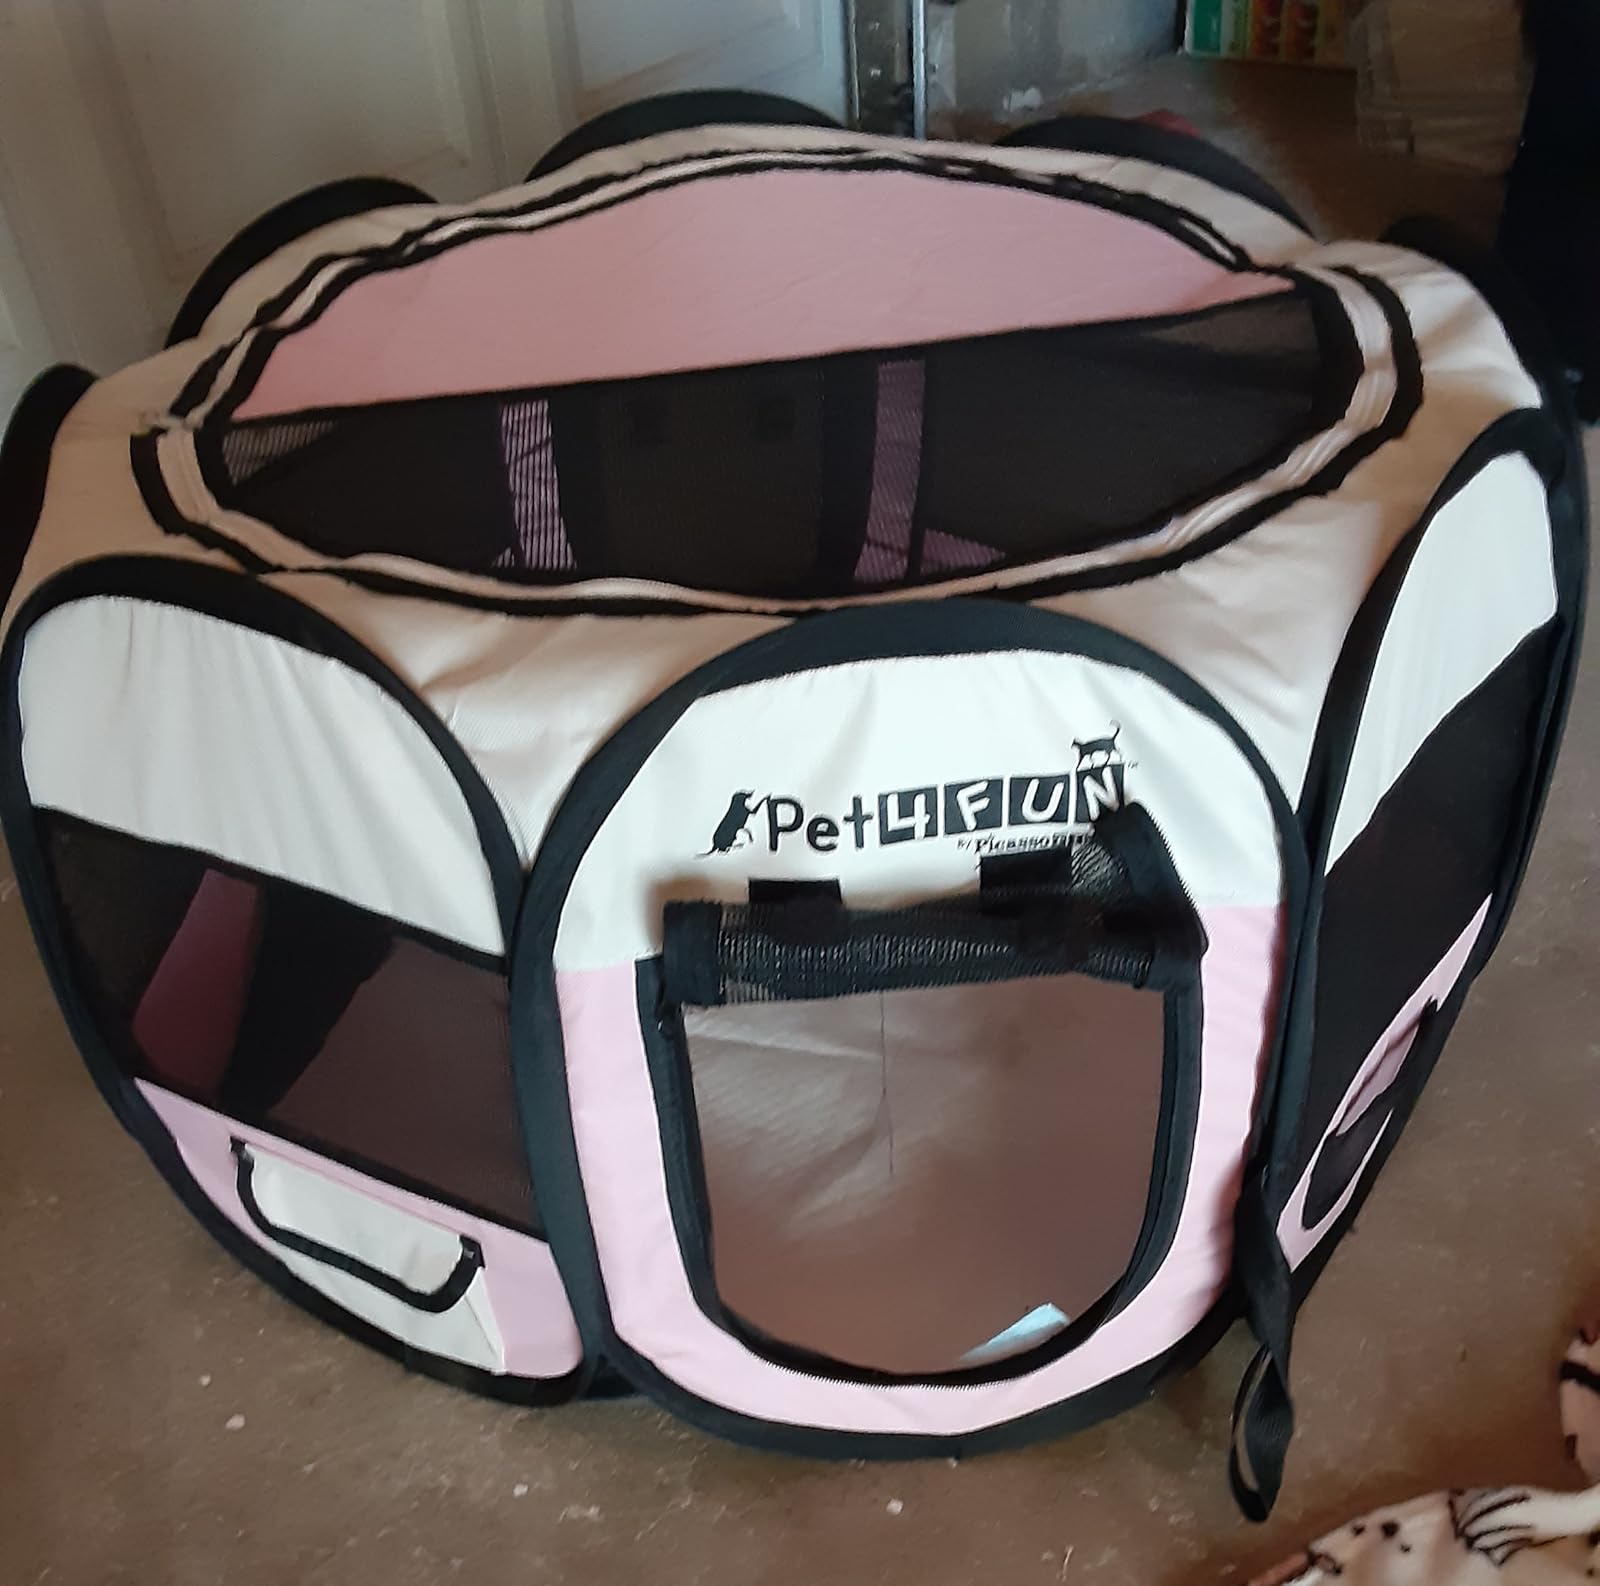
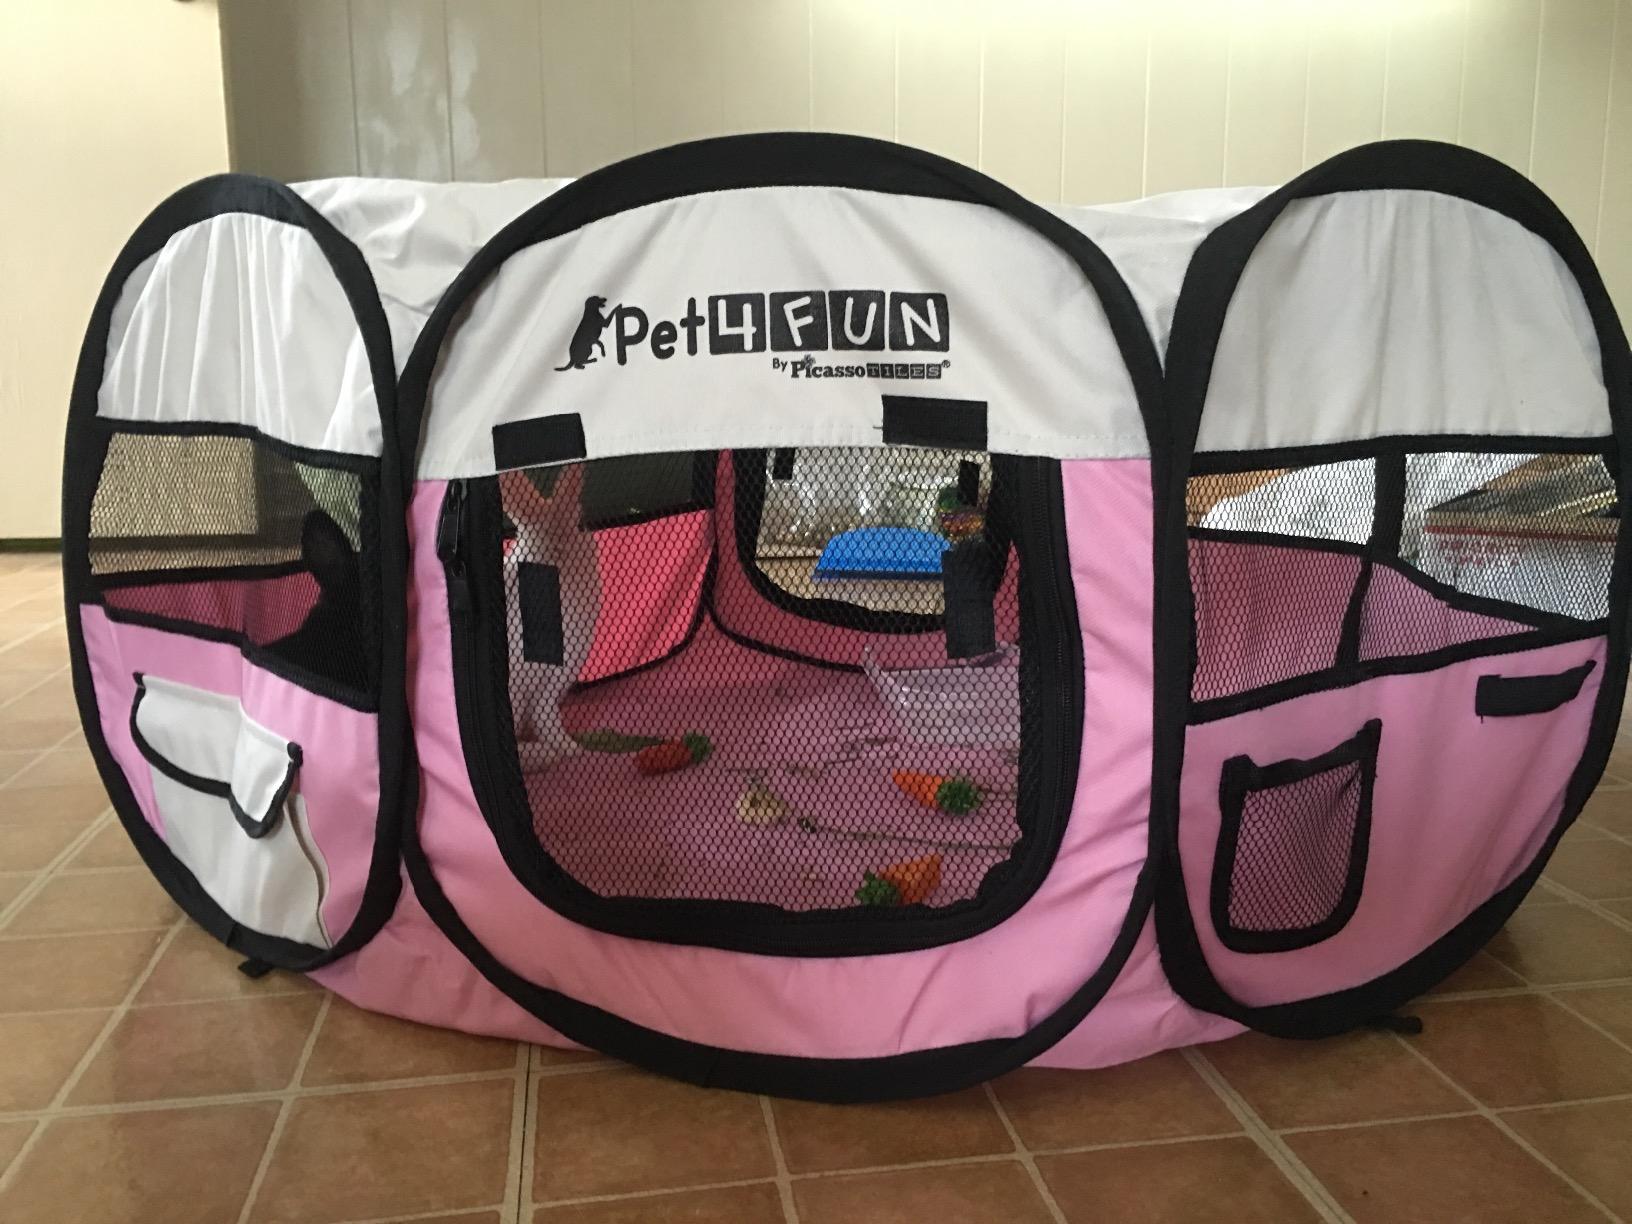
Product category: items_kennel
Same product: yes